Tom Dumoulin

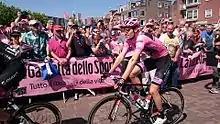
Dumoulin wearing the "maglia rosa" of general classification leader, at the 2016 Giro d'Italia

Dumoulin started the 2015 season by finishing fourth overall at the Tour Down Under. He took his first success of the season by winning the final individual time trial on the Tour of the Basque Country. His second victory of the year came at the Tour de Suisse, where he won the prologue with a two-second advantage over Fabian Cancellara. He also won the closing stage of that race, a time trial he covered at an average speed of . In the Tour de France, Dumoulin was one of the favourites to take victory in the opening time trial on home soil in Utrecht, the Netherlands, but ultimately finished fourth. On stage 3, he was involved in a massive, high-speed crash and had to abandon the race.